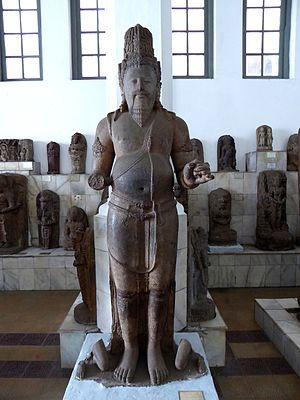
Le temple de Banon est un temple hindouiste situé à 700 m au nord du temple de Pawon, bouddhiste, dans les environs de Borobudur, dans la province indonésienne de Java central.
Agastya, ou Agasti est dans la tradition védique un rishi : un de ceux qui ont vu la Vérité. Poète antique, de nombreux hymnes du Rig-Véda lui sont attribués. Il est né de la semence des dieux védiques Mitra et Varuna à la vue de l'apsara Urvashi dans une jarre d'eau et aurait aidé ceux-ci dans un combat mythique contre les démons. Il est également un personnage du Mahabharata. Au Tamil Nadu, il est associé à Shiva, qui l'y aurait envoyé.